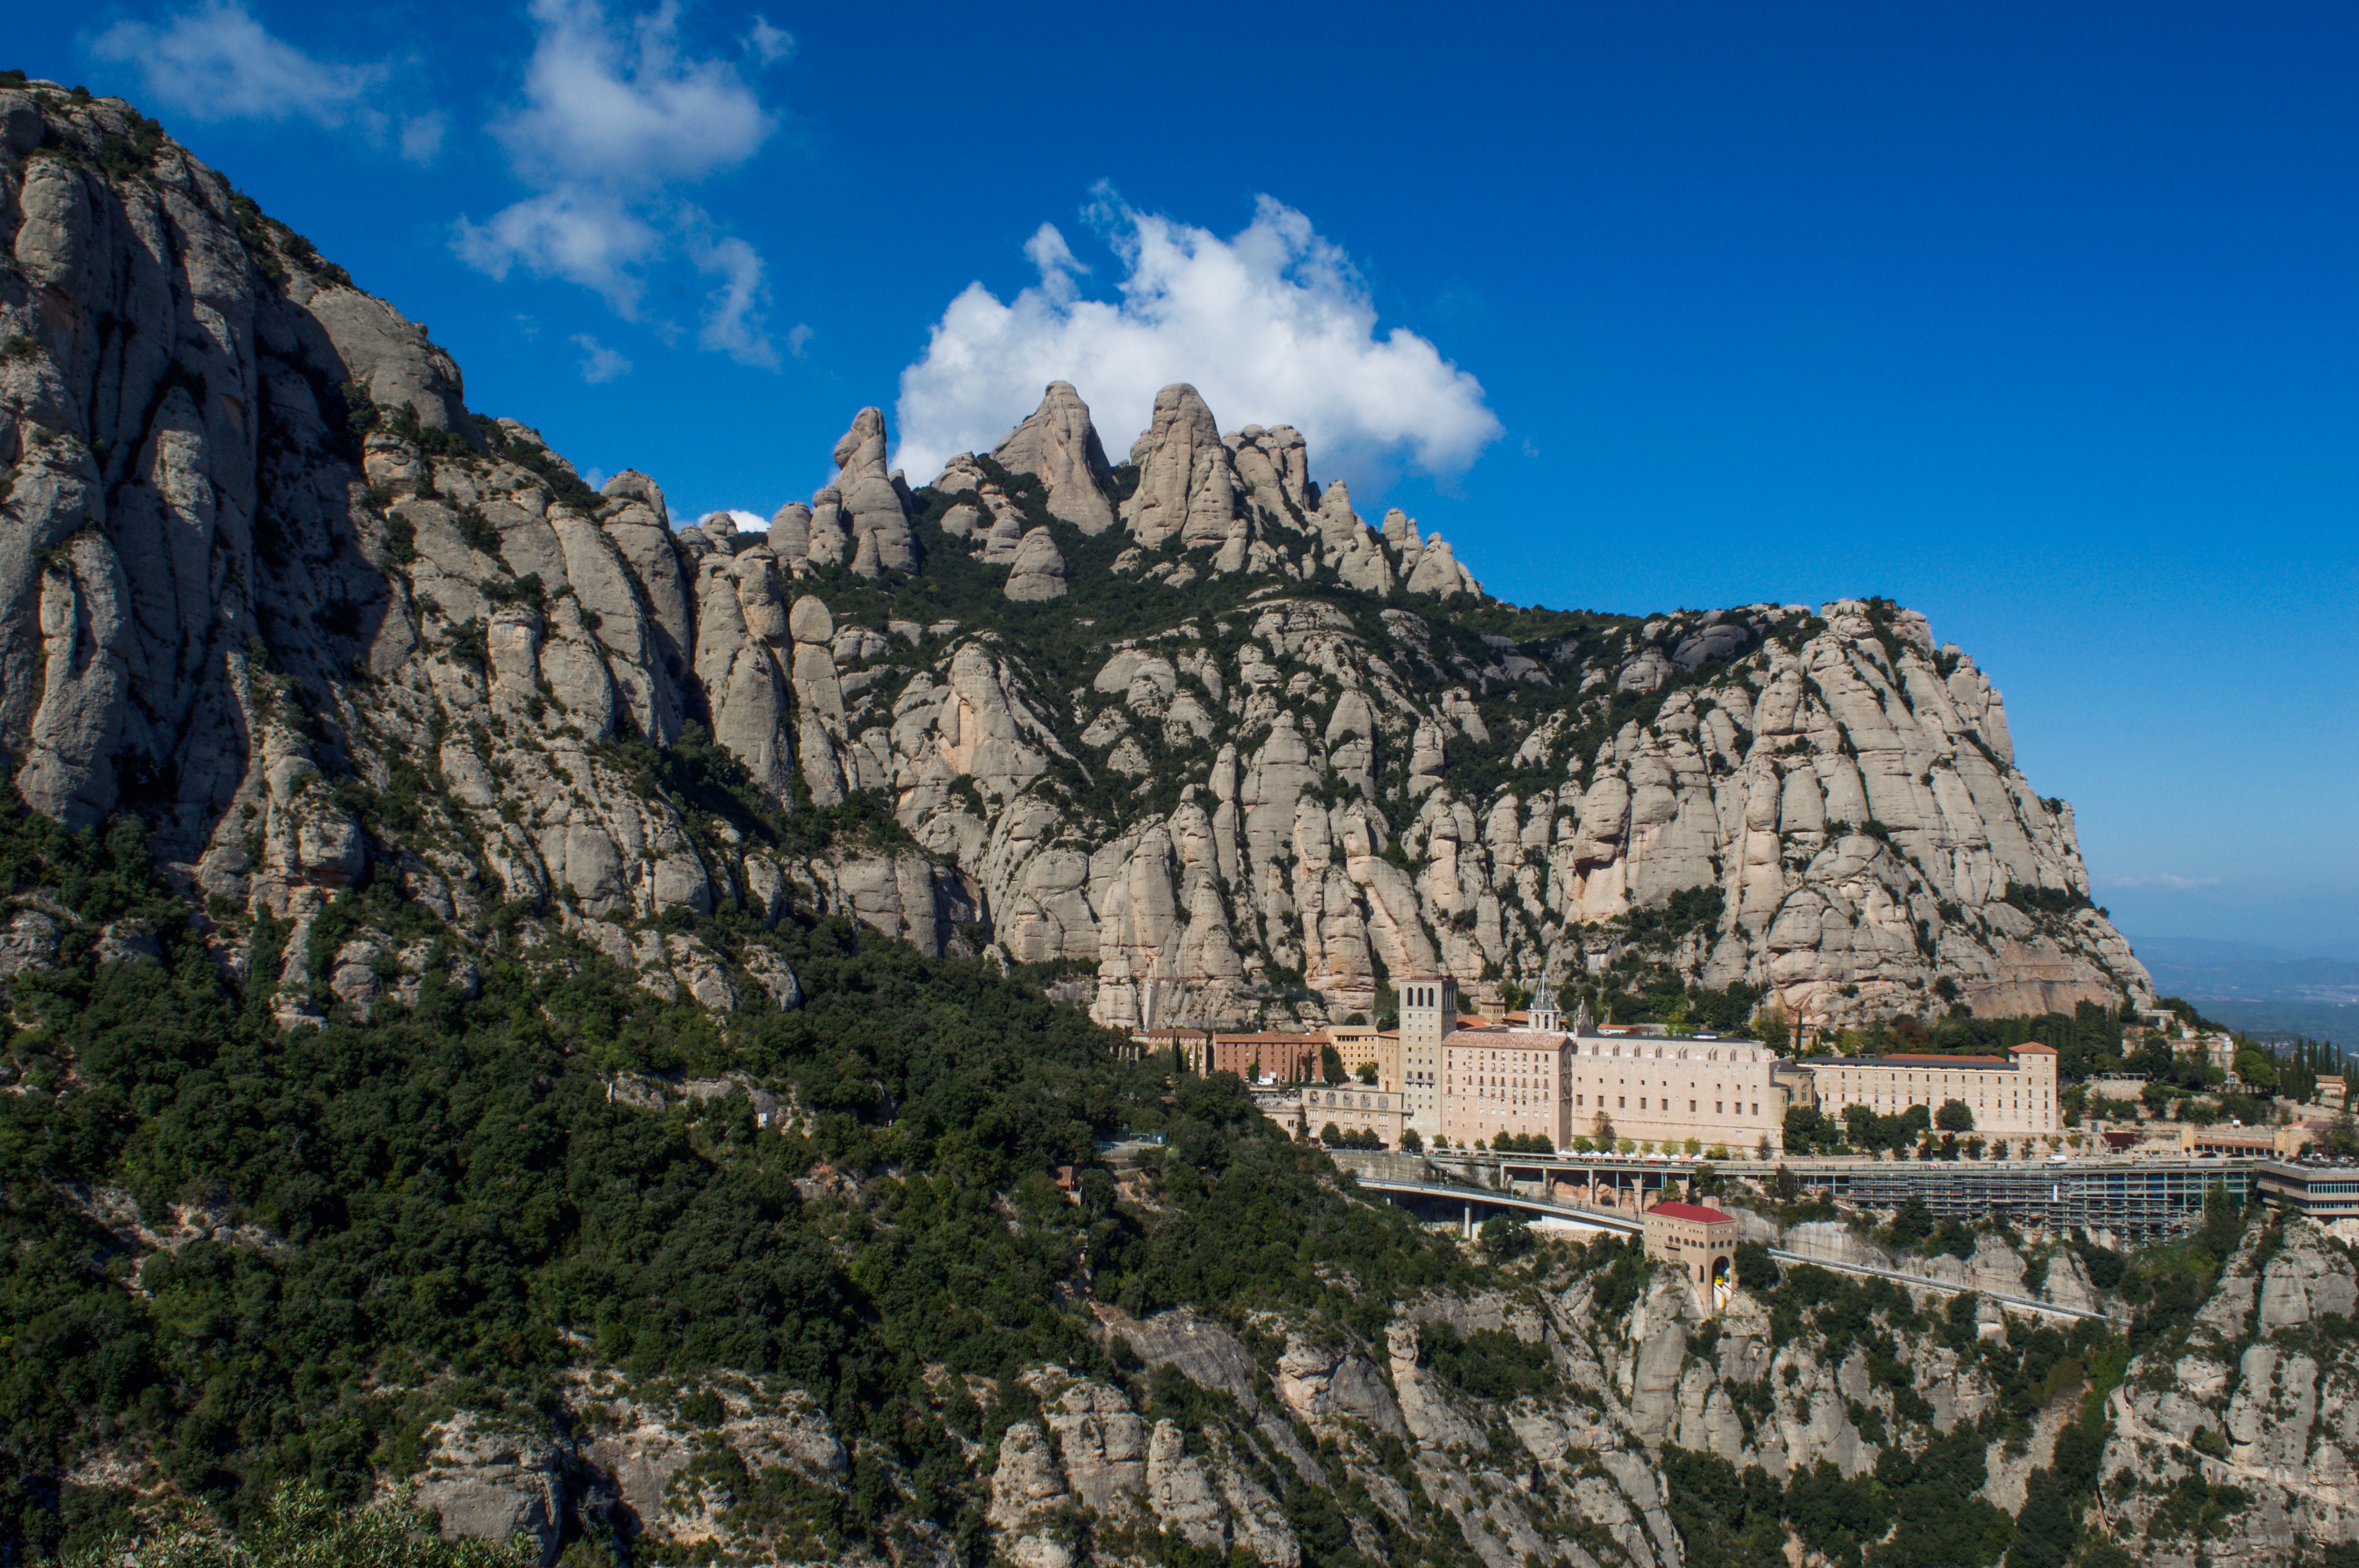
mountainous landforms, mountain, mountain range, natural landscape, sky, badlands, landmark, rock, formation, wilderness, batholith, ridge, escarpment, cliff, geology, outcrop, massif, national park, terrain, hill, cloud, alps, mount scenery, geological phenomenon, hill station, klippe, plateau, tourism, intrusion, landscape, summit, world, fell, valley, ar te, bedrock, historic site, Granite dome, cirque